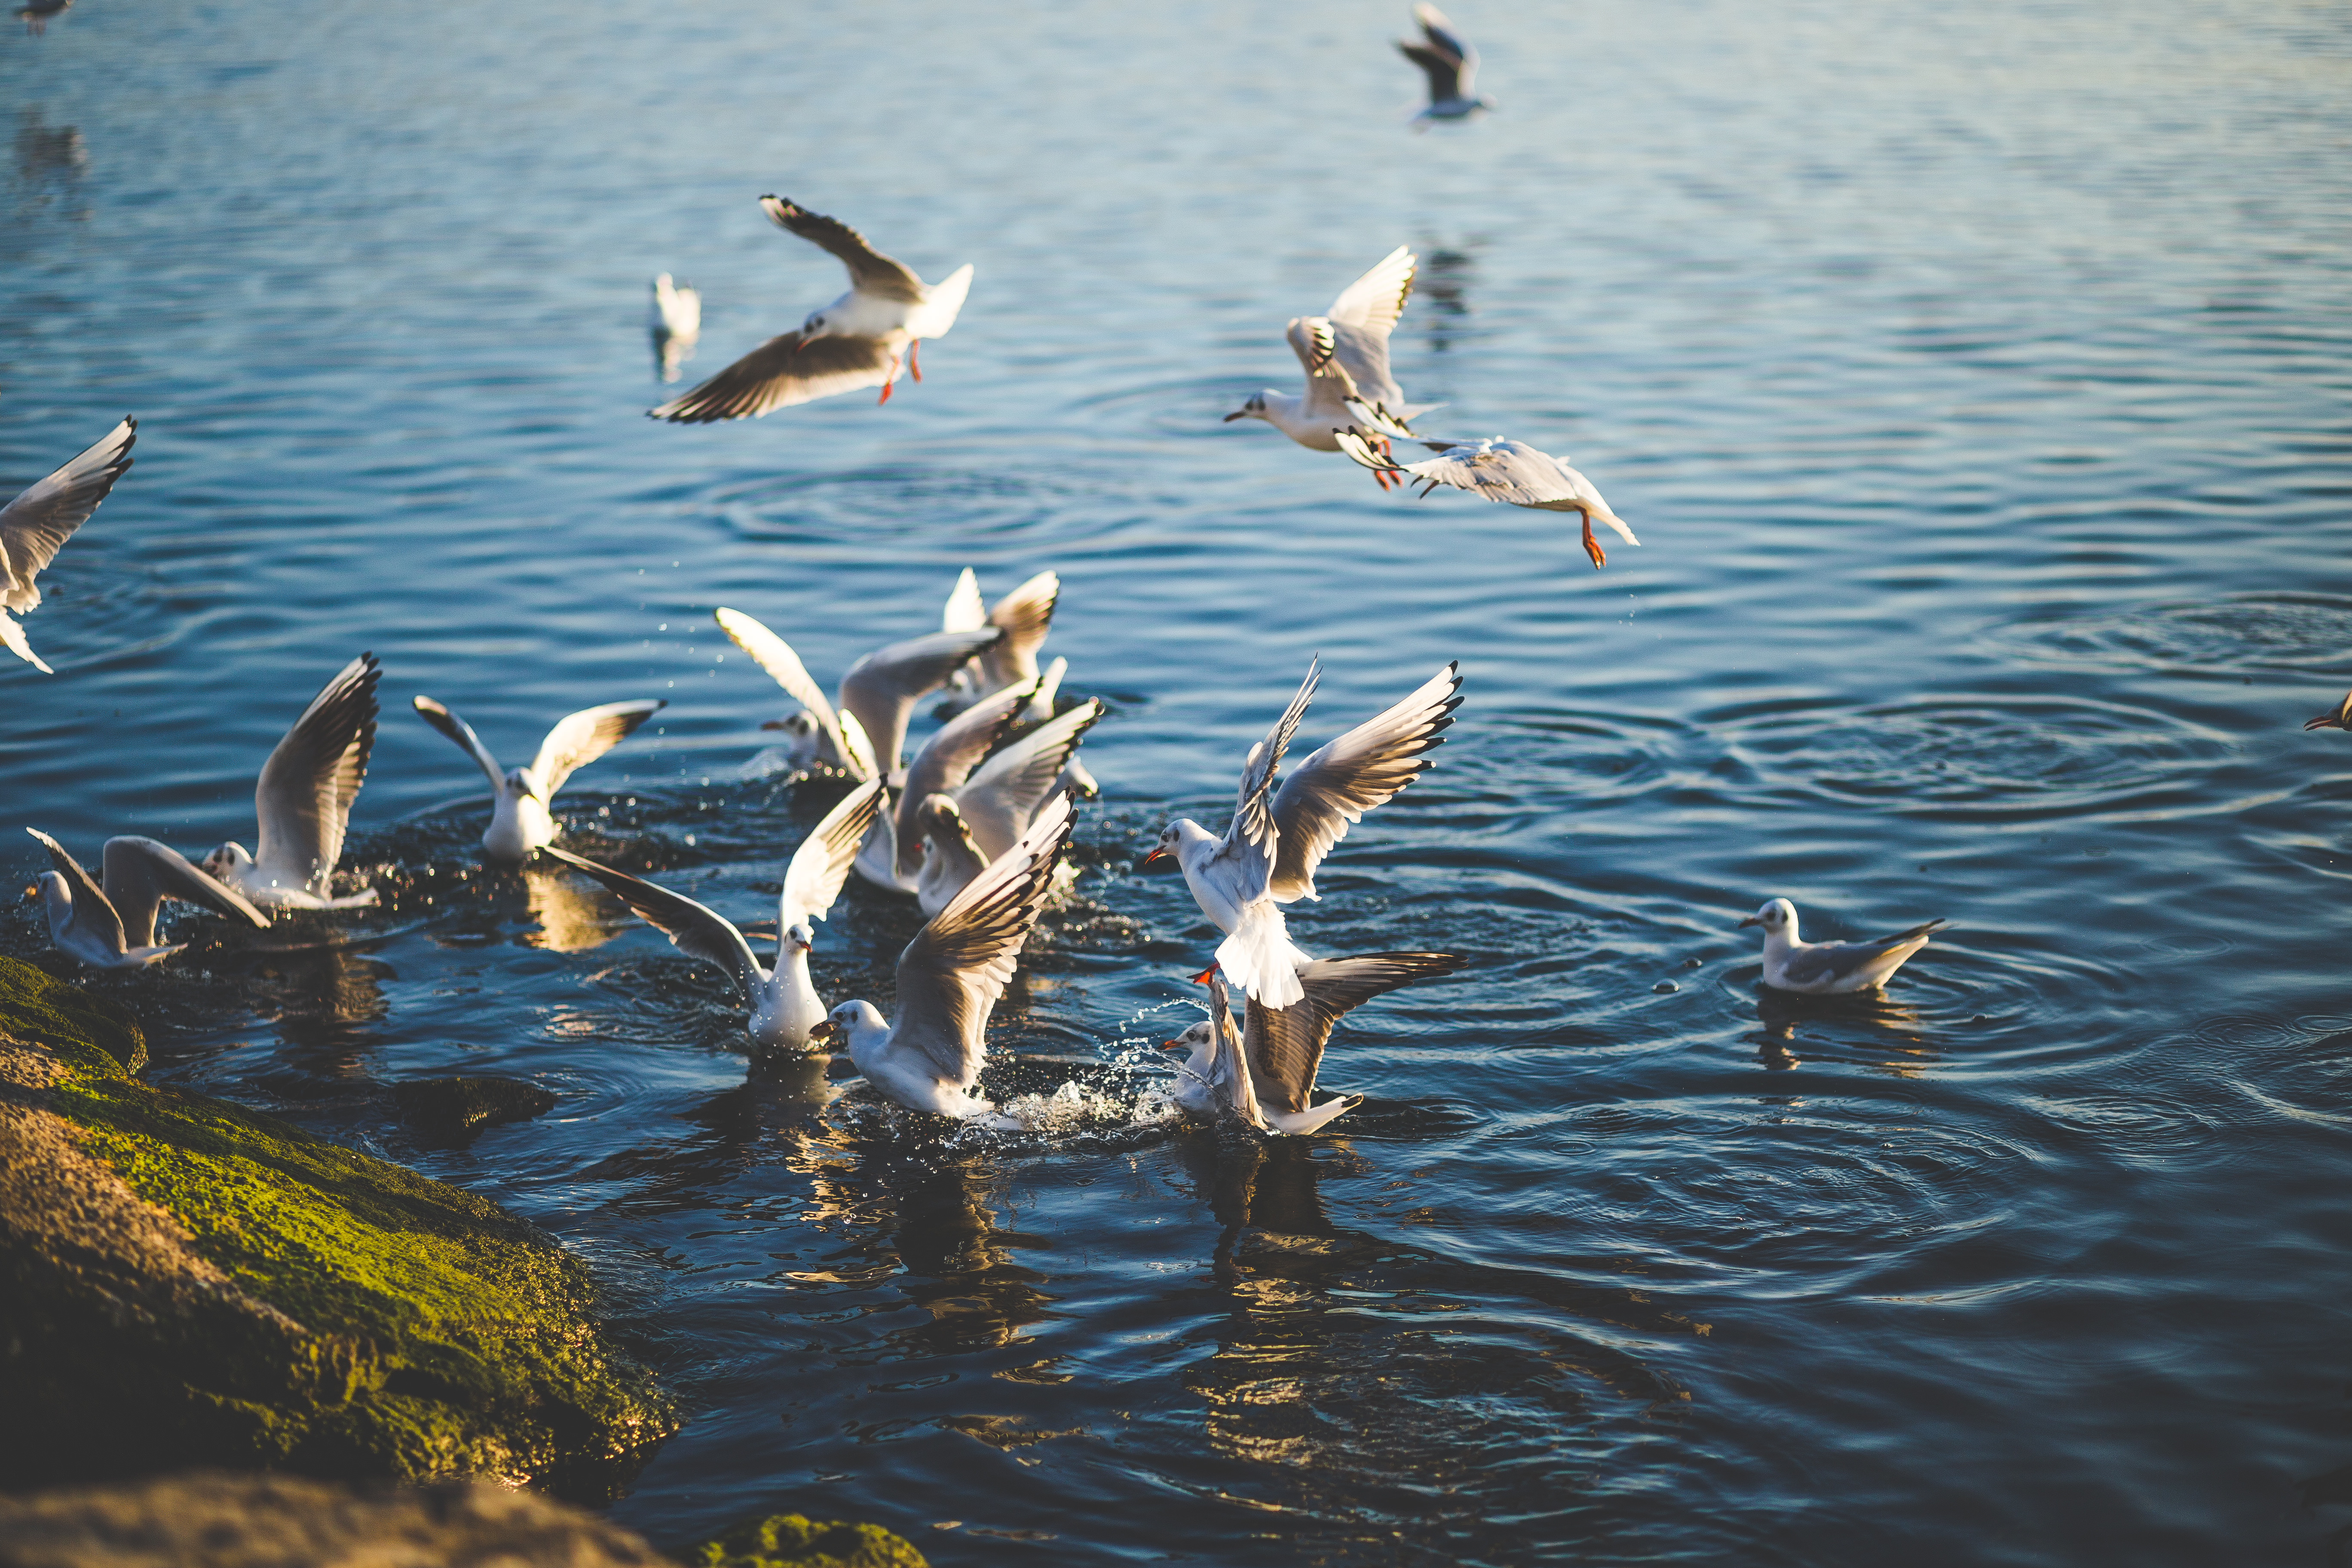
water, bird, seabird, sky, wildlife, shorebird, gull, water bird, charadriiformes, beak, lake, wing, sea, reflection, ocean, river, cloud, wave